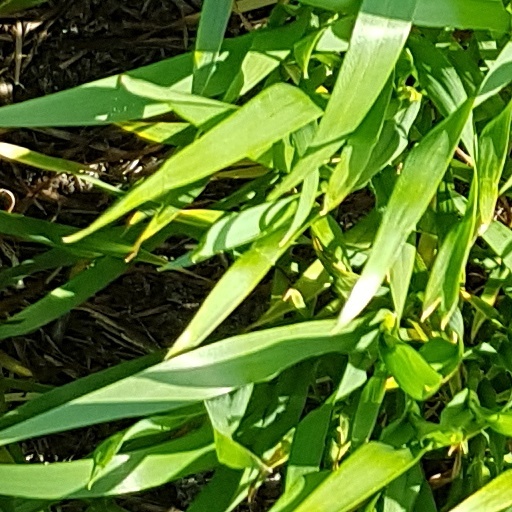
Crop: wheat